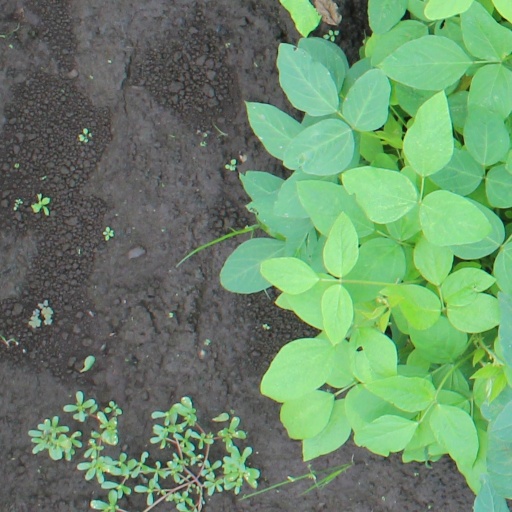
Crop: soybean